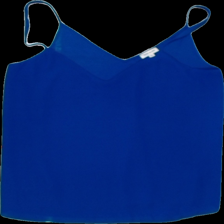
View: front
Type: Tank top
Category: Ladies
Brand: River Island
Colors: Blue
Material: 100% polyester
Cut: V-collar
Season: Summer
Trend: No trend
Stains: Yes
Damage: sweat stains
Price range: <50
Recommended usage: Recycle